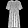
Label: Dress